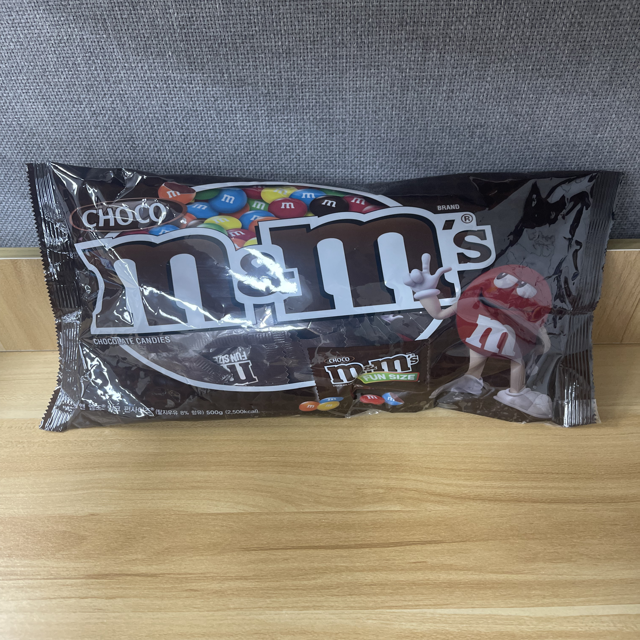
Label: plastics